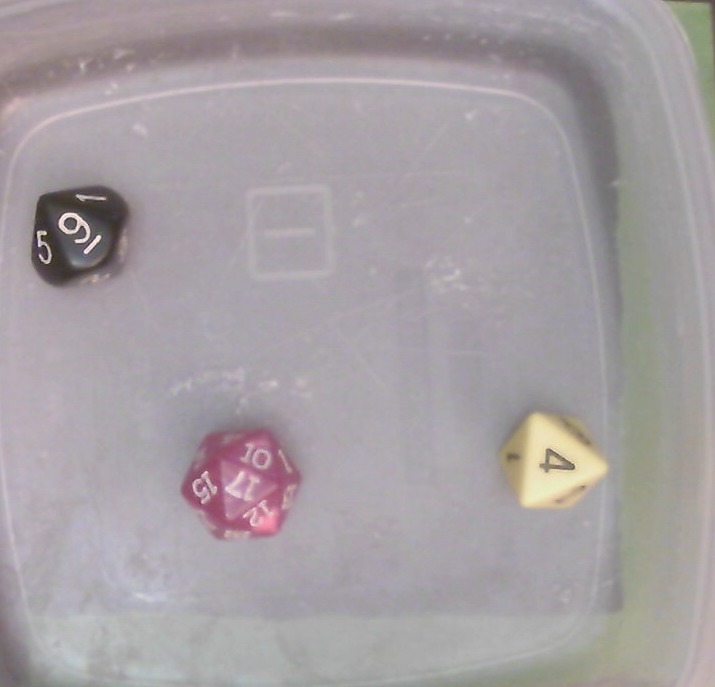
Dice in frame:
type: d8
value: 4
type: d10
value: 9
type: d20
value: 20
Label source: human
Face values trusted: no